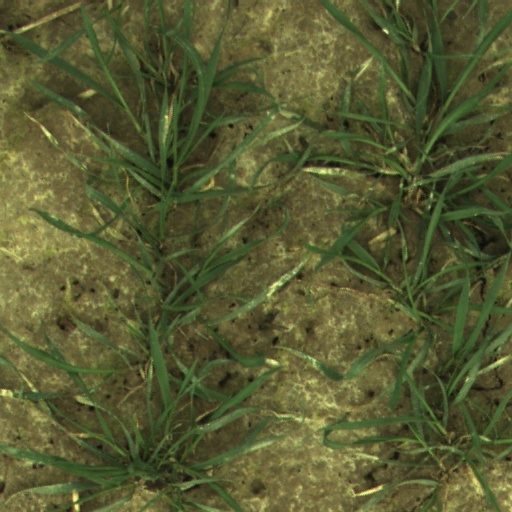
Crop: wheat